Bharat Dave

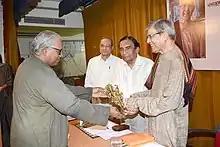
Dave accepting Dhirubhai Thakar Savyasachi Saraswat Award, Gujarat Vishwakosh Trust, July 2018

Bharat Balkrishna Dave (16 August 1948 – 15 May 2021) was an Indian drama director, dramatist and television producer from Gujarat, India. He was honored with the "Gaurav Puraskar" (1991) by Gujarat Government, the Kumar Suvarna Chandrak (2016) and the Narmad Suvarna Chandrak (2016).